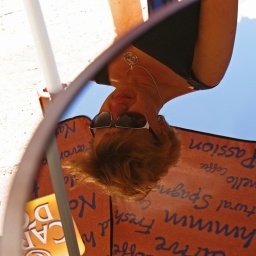
Reflection in glass table